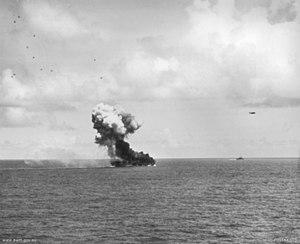
L'USS Suwannee est un porte-avions d'escorte de classe Sangamon construit pour l'United States Navy durant la Seconde Guerre mondiale. Entré en service en tant que pétrolier sous le nom de SS Markay en 1939, il est reconverti en porte-avions en 1942 et sert en Atlantique puis dans le Pacifique, avant d'être mis en réserve à la fin de la guerre. Il est vendu pour démolition en 1959.